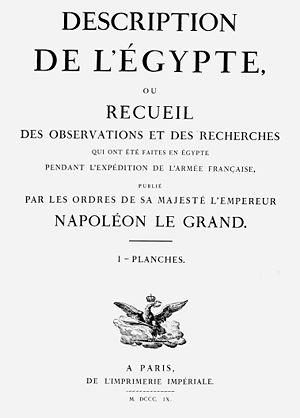
La Description de l'Égypte, ou Recueil des observations et des recherches qui ont été faites en Égypte pendant l'expédition de l'Armée française, publié par les ordres de Sa Majesté l’Empereur Napoléon le Grand est un ouvrage monumental, issu de la campagne d'Égypte de Bonaparte. Il est écrit par une pléiade de savants, dans la tradition des voyages d'exploration scientifique du XVIIIᵉ siècle et dans l'esprit de l'Encyclopédie.